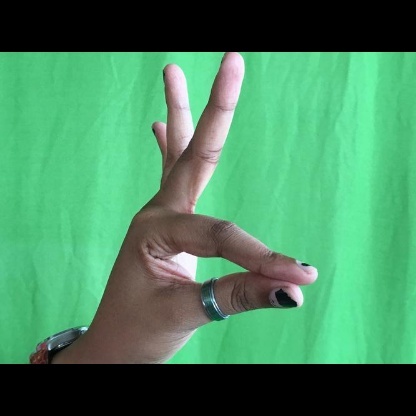
Mudra: Hamsasyam